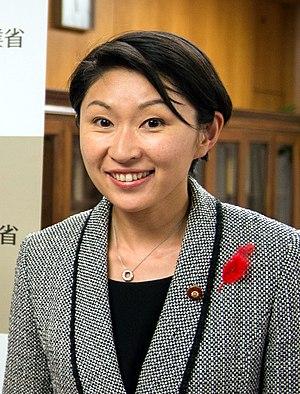
Yūko Obuchi, née le 11 décembre 1973, est une femme politique japonaise.
Le ministère de l'Économie, du Commerce et de l'Industrie, plus connu sous son acronyme anglais METI est le ministère de l’Économie, du Commerce extérieur et de l’Industrie du Japon, institué en 2001.
Cette liste des députés de la 48ᵉ législature de la Chambre des représentants du Japon indique les « représentants » ou « député » élus à la Chambre des représentants du Japon à la suite des élections législatives japonaises de 2017.